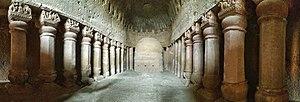
Les grottes de Karli, les grottes de Karla, les grottes de Karle ou les cellules de Karla, sont un complexe d'anciennes grottes bouddhistes indiennes excavées à Karli près de Lonavla, dans le Maharashtra. Il est à seulement 10,9 kilomètres de Lonavla. Les autres grottes de la région sont les grottes de Bhaja, la grotte bouddhiste de Patan, les grottes de Bedse et les grottes de Nasik. Les sanctuaires ont été développés du IIe siècle avant notre ère au Ve siècle de notre ère. On pense que le plus ancien des sanctuaires des grottes remonte à 160 avant notre ère, ayant surgi près d'une ancienne route commerciale majeure, s'étendant vers l'est de la mer d'Arabie au Deccan.